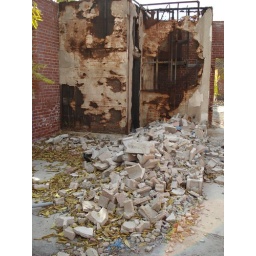
Same building down by the river - Nov 2007